Goulash
Also known as:
af - Afrikaans: Ghoelasj
an - Aragonese: Gulaix
ar - Arabic: غولاش
bar - Bavarian: Gulasch
be - Belarusian: Гуляш
be-tarask - Belarusian (Taraškievica orthography): Гуляш
bg - Bulgarian: Гулаш
bn - Bangla: গৌলাশ
br - Breton: Goulach
ca - Catalan: Gulasch
cs - Czech: Guláš
da - Danish: Gullasch
de - German: Gulasch
diq - Zazaki: Gulaş
el - Greek: Γκούλας
en-simple - Simple English: Goulash
eo - Esperanto: Gulaŝo
es - Spanish: Goulash
et - Estonian: Guljašš
eu - Basque: Goulash
ext - Extremaduran: Gulás
fa - Persian: گویاش
fi - Finnish: Gulassi
fr - French: Goulasch
he - Hebrew: גולאש
hr - Croatian: Gulaš
hu - Hungarian: Gulyás
hy - Armenian: Գուլյաշ
id - Indonesian: Goulash
io - Ido: Gulyasho
it - Italian: Gulasch
ja - Japanese: グヤーシュ
jv - Javanese: Goulash
ka - Georgian: გულიაში
kk - Kazakh: Гуляш
ko - Korean: 구야시
ku - Kurdish: Gulaş
la - Latin: Guliasum
lmo - Lombard: Golasc
lt - Lithuanian: Guliašas
lv - Latvian: Gulašs
mk - Macedonian: Гулаш
nb - Norwegian Bokmål: Gulasj
nl - Dutch: Goulash
nn - Norwegian Nynorsk: Gulasj
pl - Polish: Gulasz
pt - Portuguese: Goulash
rmy - Vlax Romani: Goulash
ro - Romanian: Gulaș
ru - Russian: Гуляш
sk - Slovak: Guláš
sq - Albanian: Gullash
sr - Serbian: Гулаш
sv - Swedish: Gulasch
th - Thai: กูยาช
tr - Turkish: Gulaş
tyv - Tuvinian: Гуляш
uk - Ukrainian: Гуляш
vi - Vietnamese: Goulash
yue - Cantonese: 匈牙利肉湯
zh - Chinese: 匈牙利湯
Category: soup (meat soup, vegetable soup)
Cuisine: Hungarian
Associated cuisines: Albanian, Austrian, Croatian, Czech, Slovak, Ethiopian, German, Italian, Dutch, Polish, Serbian, Slovenian, American, Canadian
Area: Central Europe, Balkans
Countries: Hungary
Region: Eastern Europe

This dish is a soup or stew of meat and vegetables seasoned with paprika and other spices.

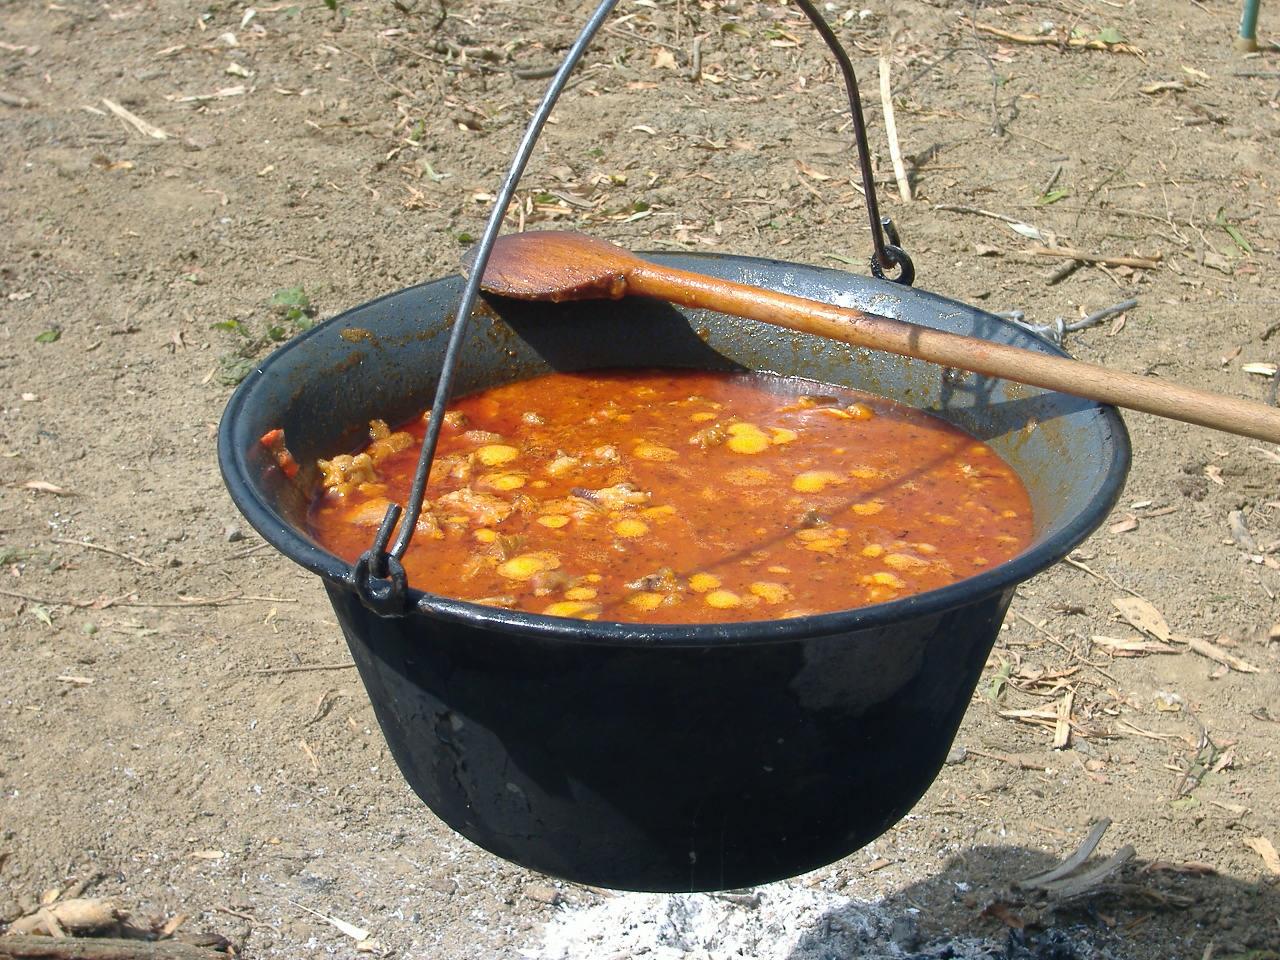
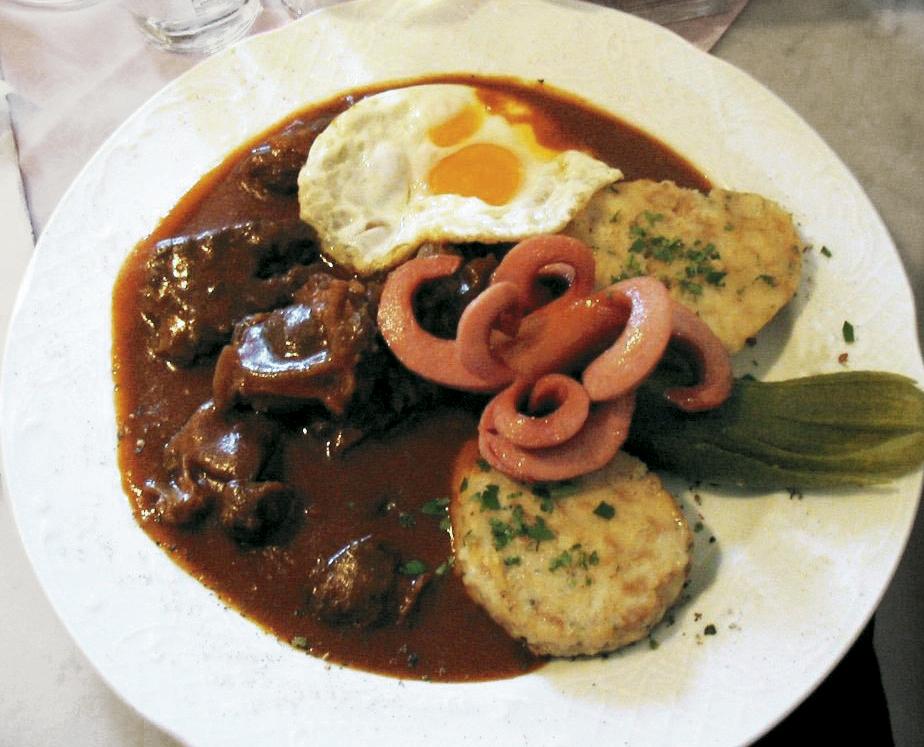
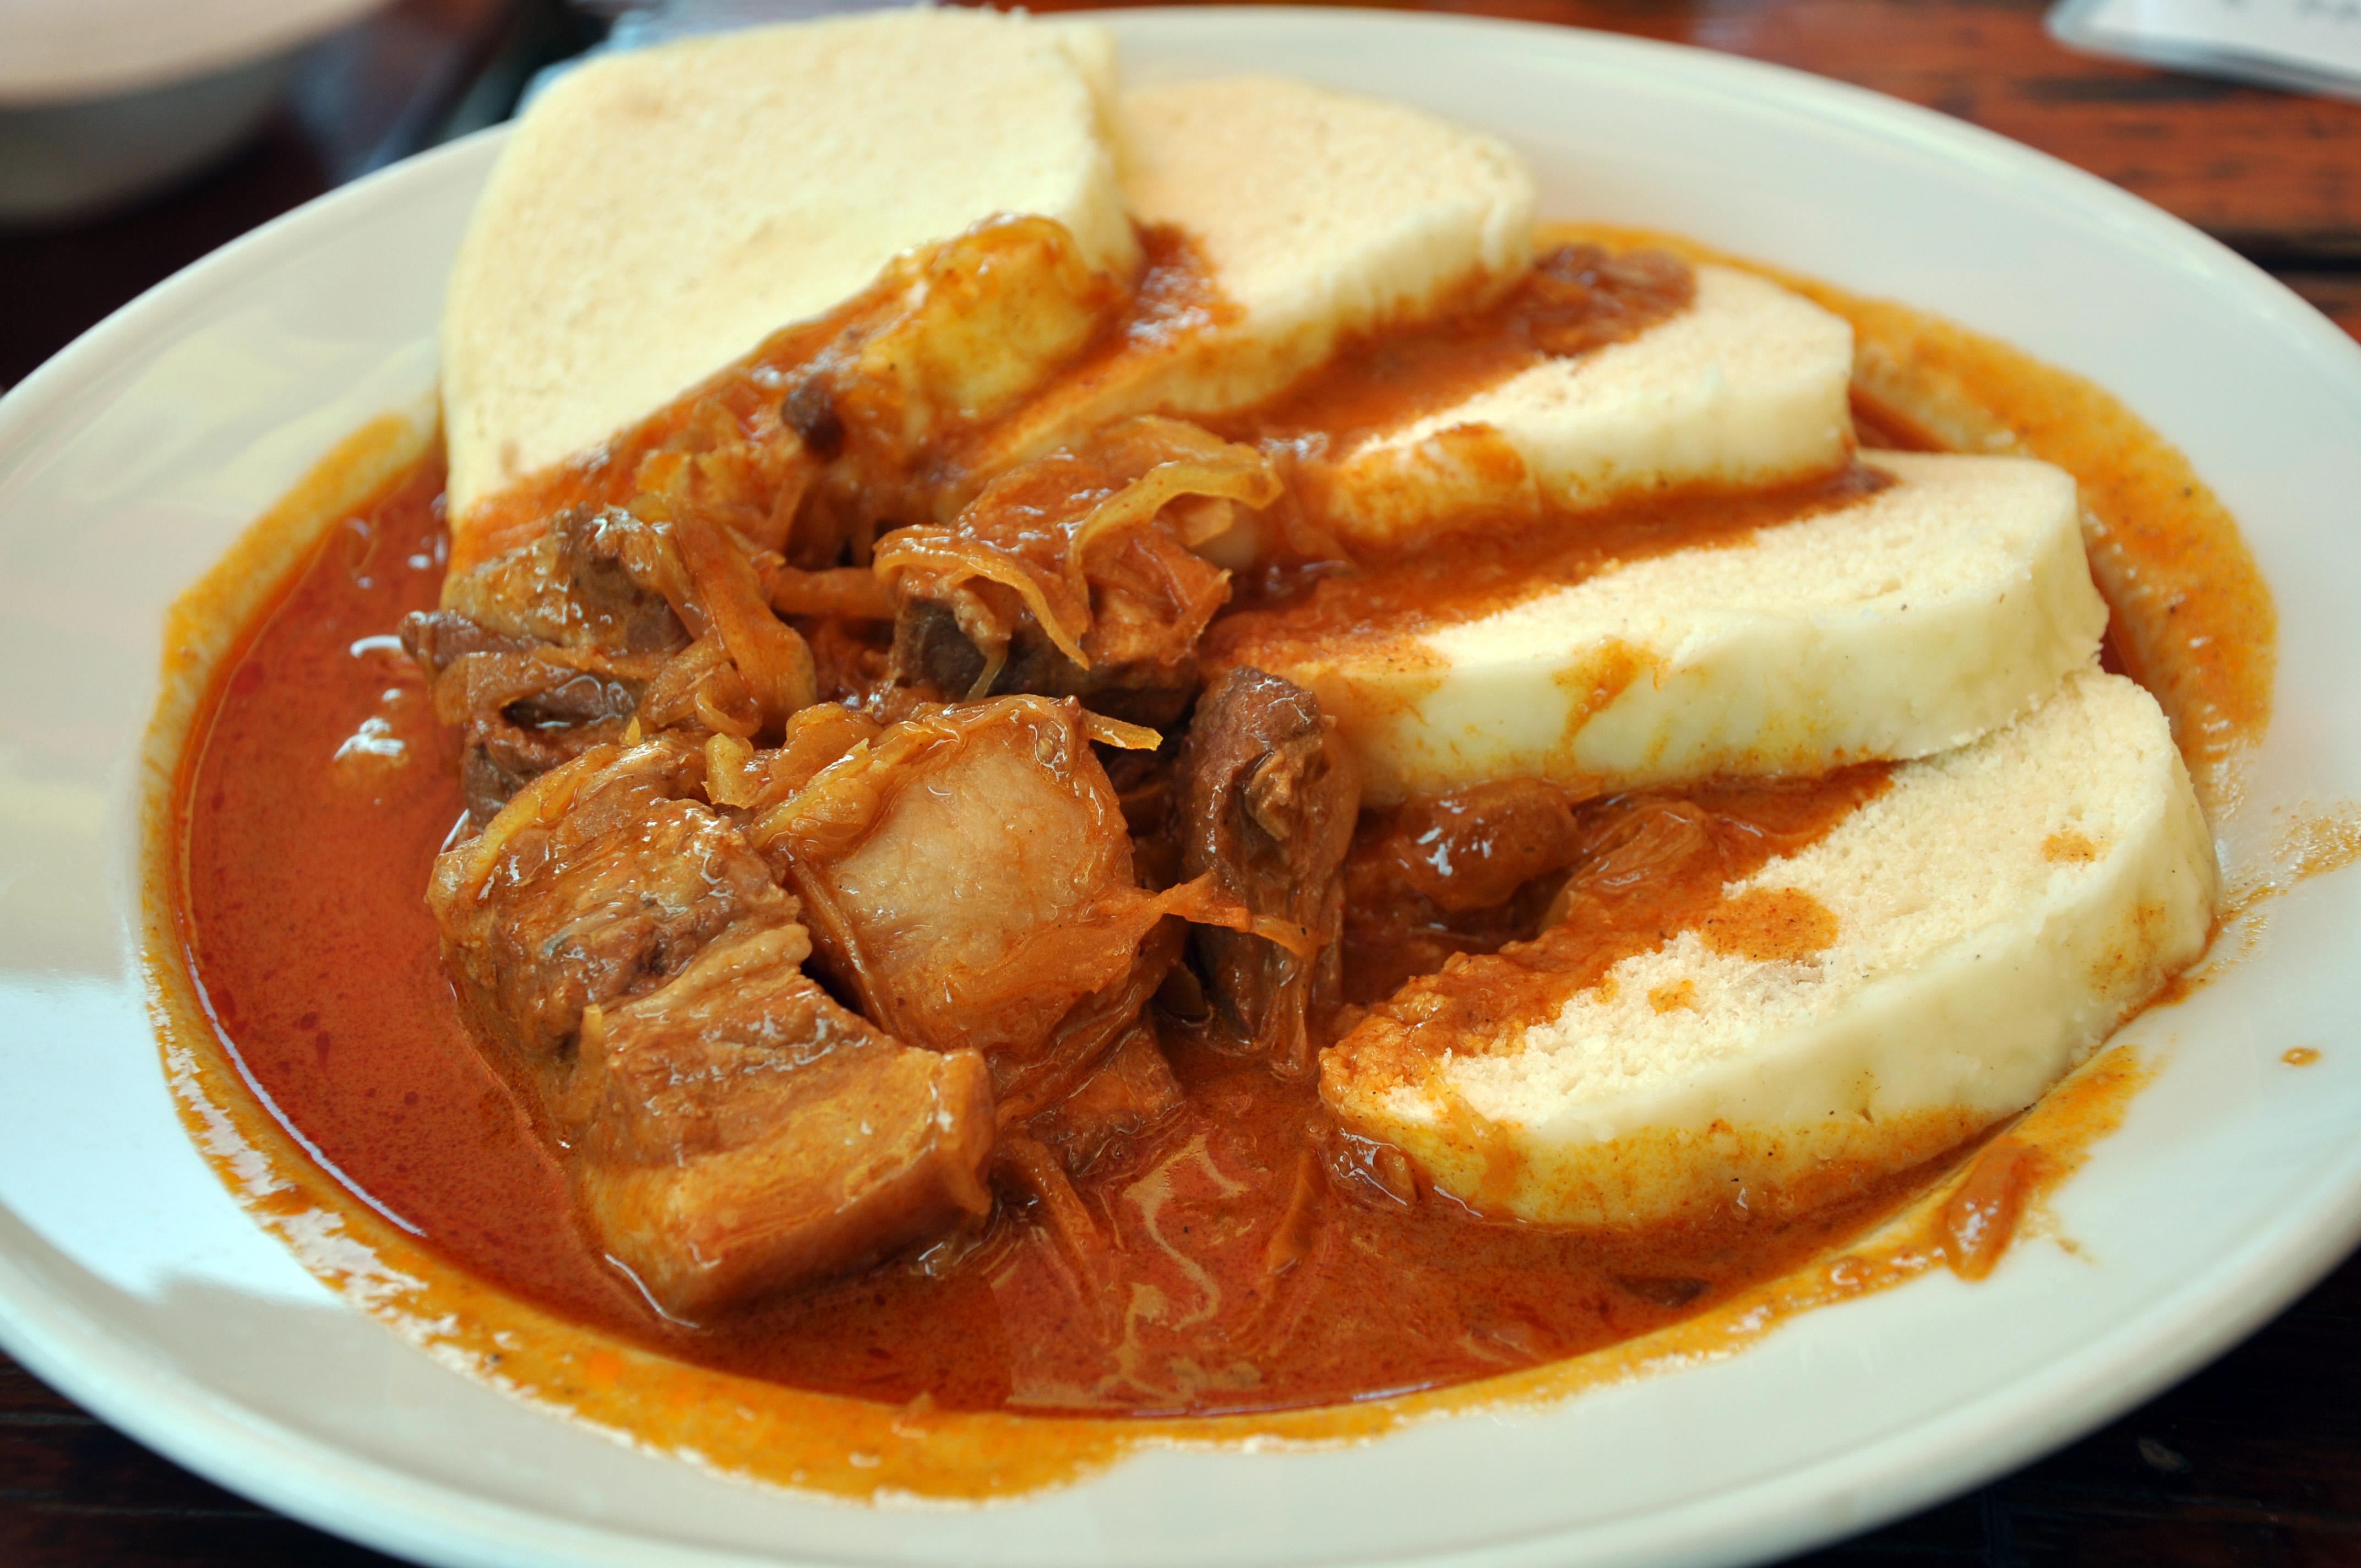
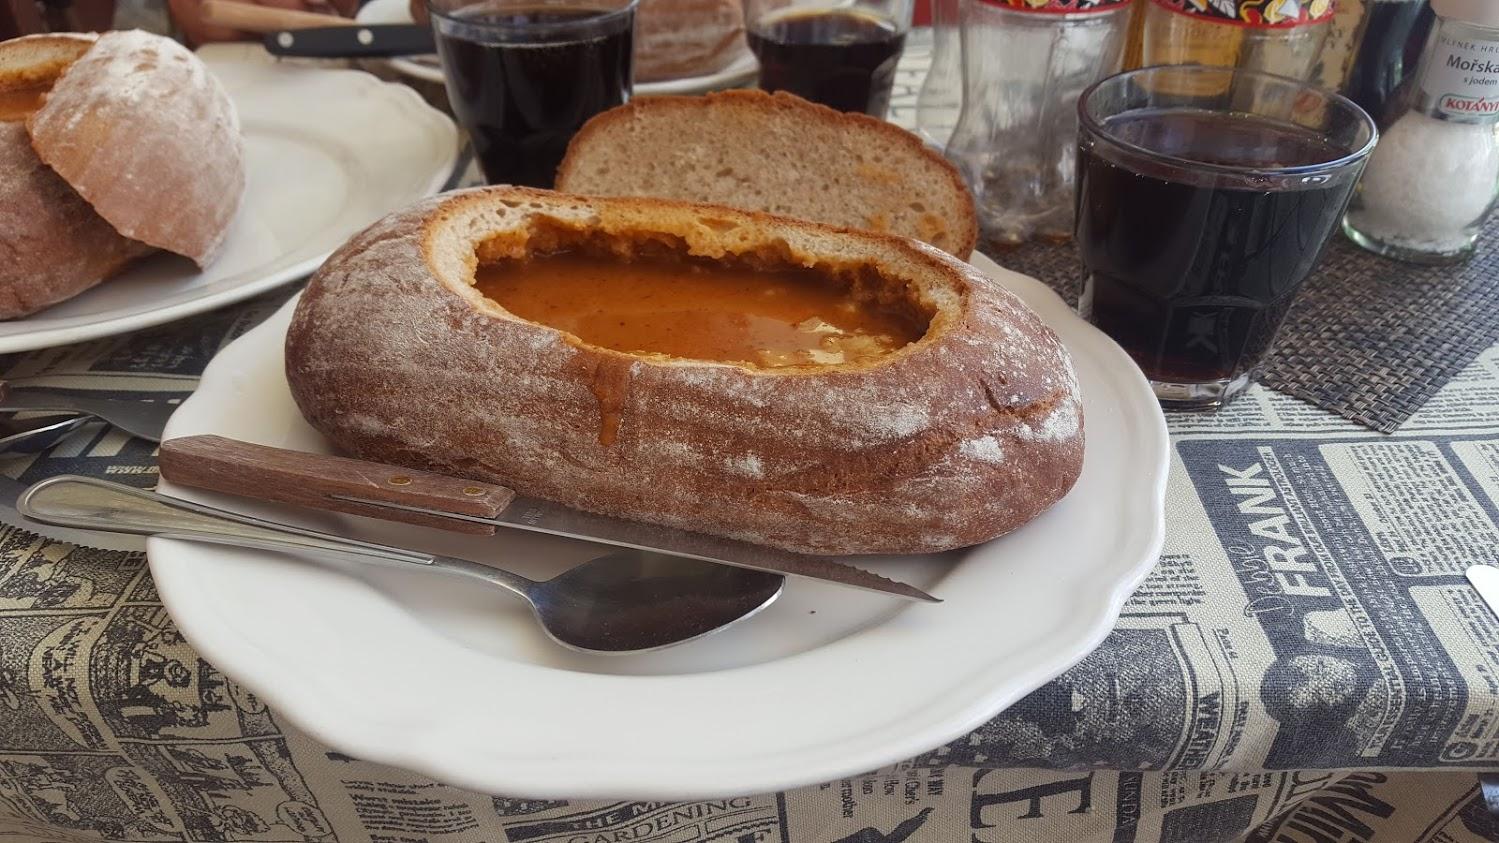
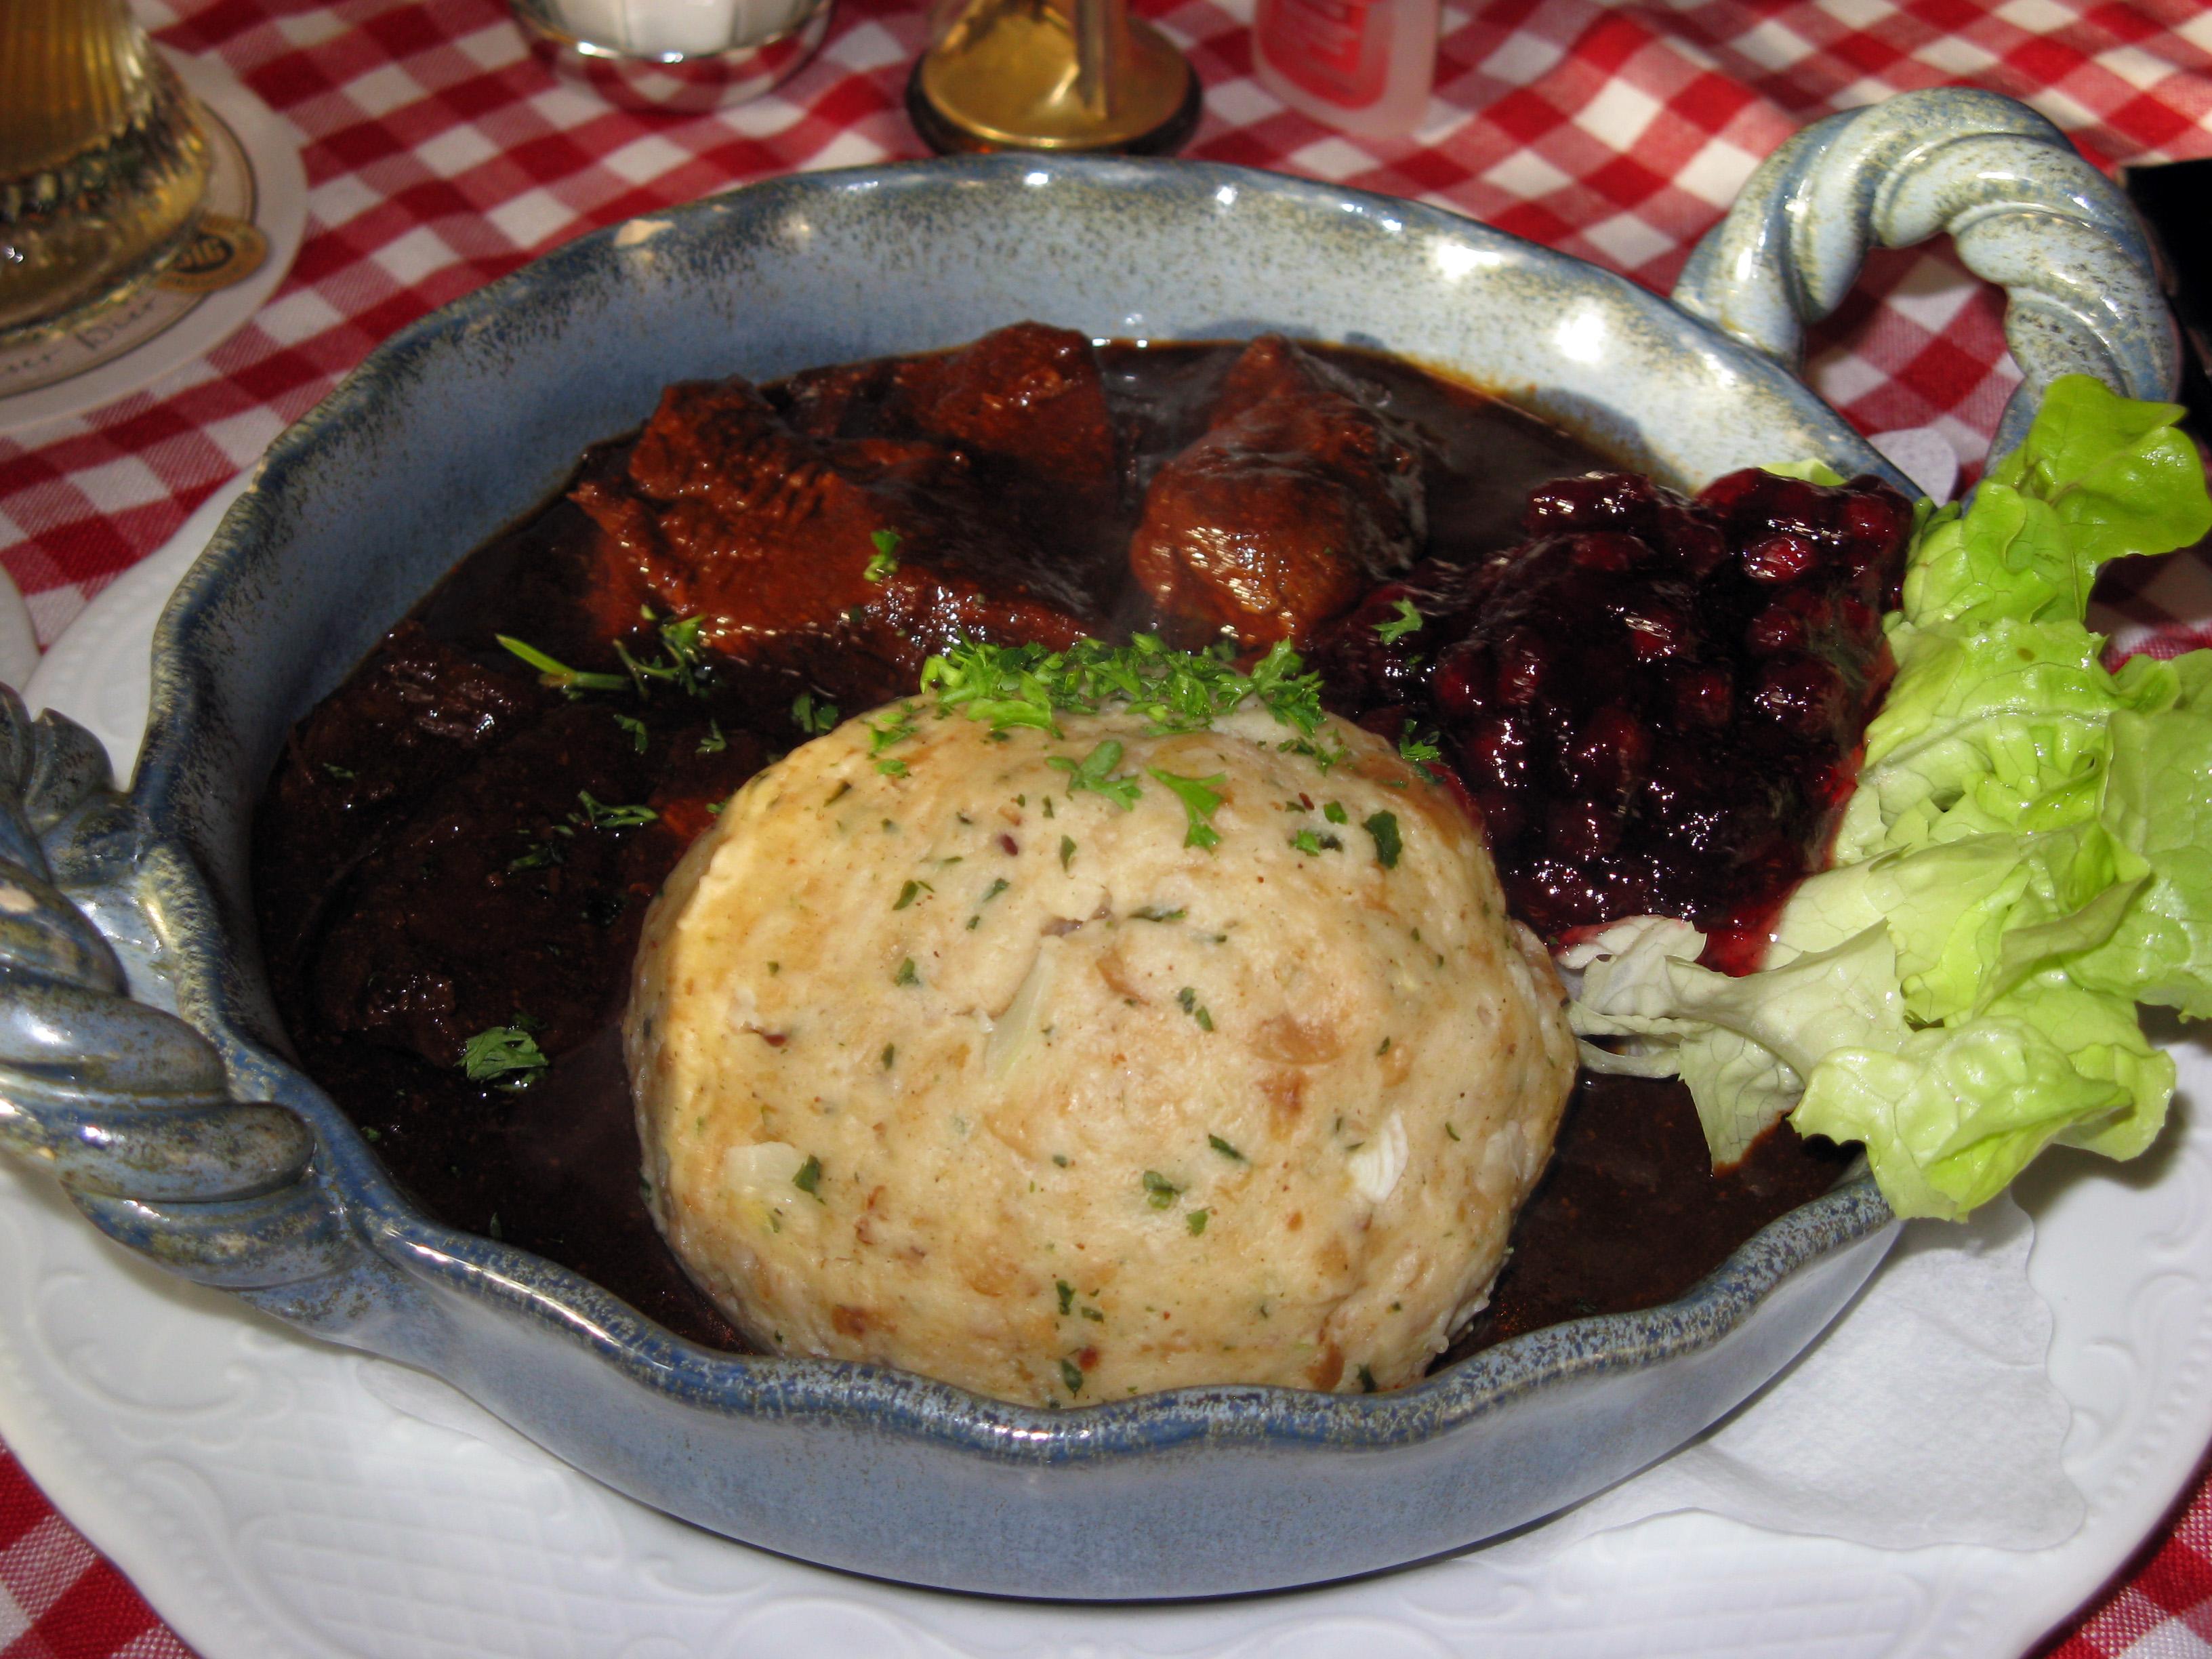
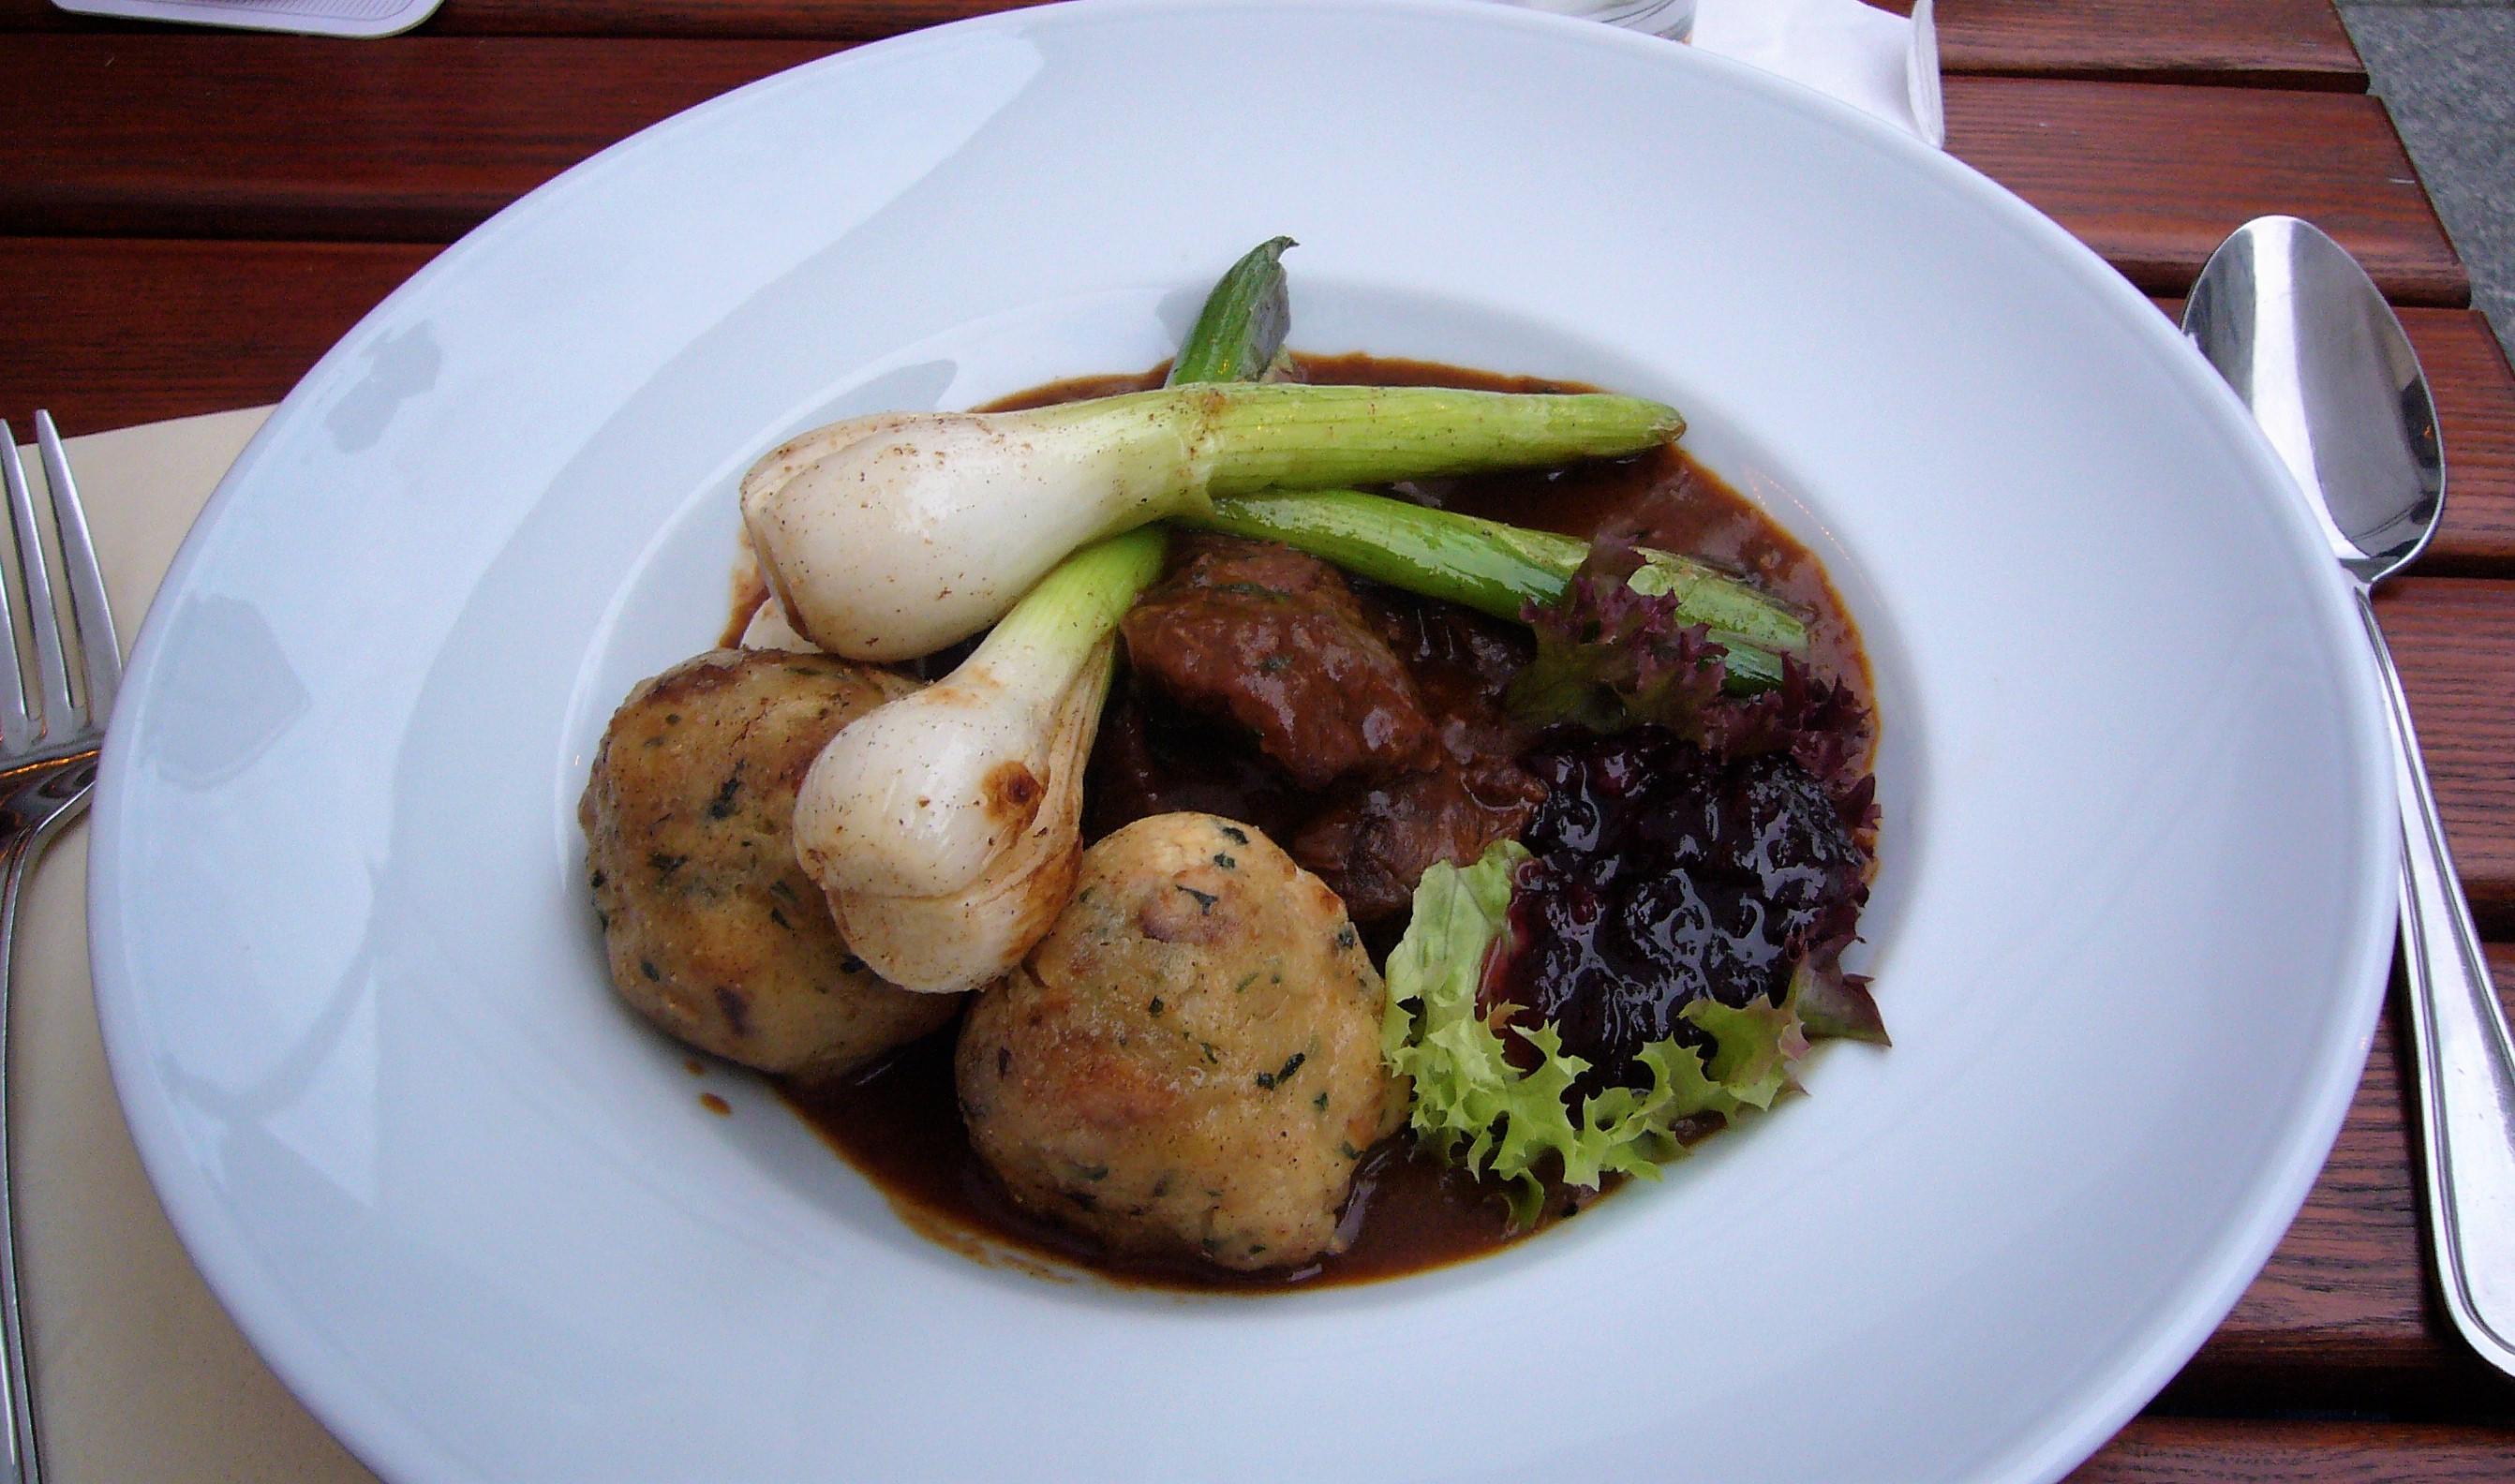